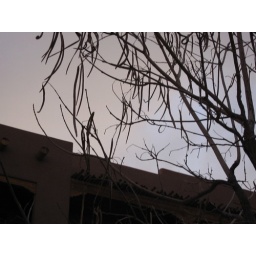
View of tree and buildings outside my window at the Tamaya Resort in New Mexico.